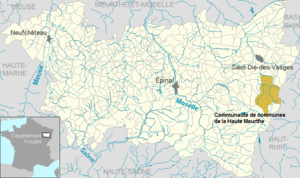
Communauté de communes de la Haute Meurthe dans le département des Vosges, Lorraine, France